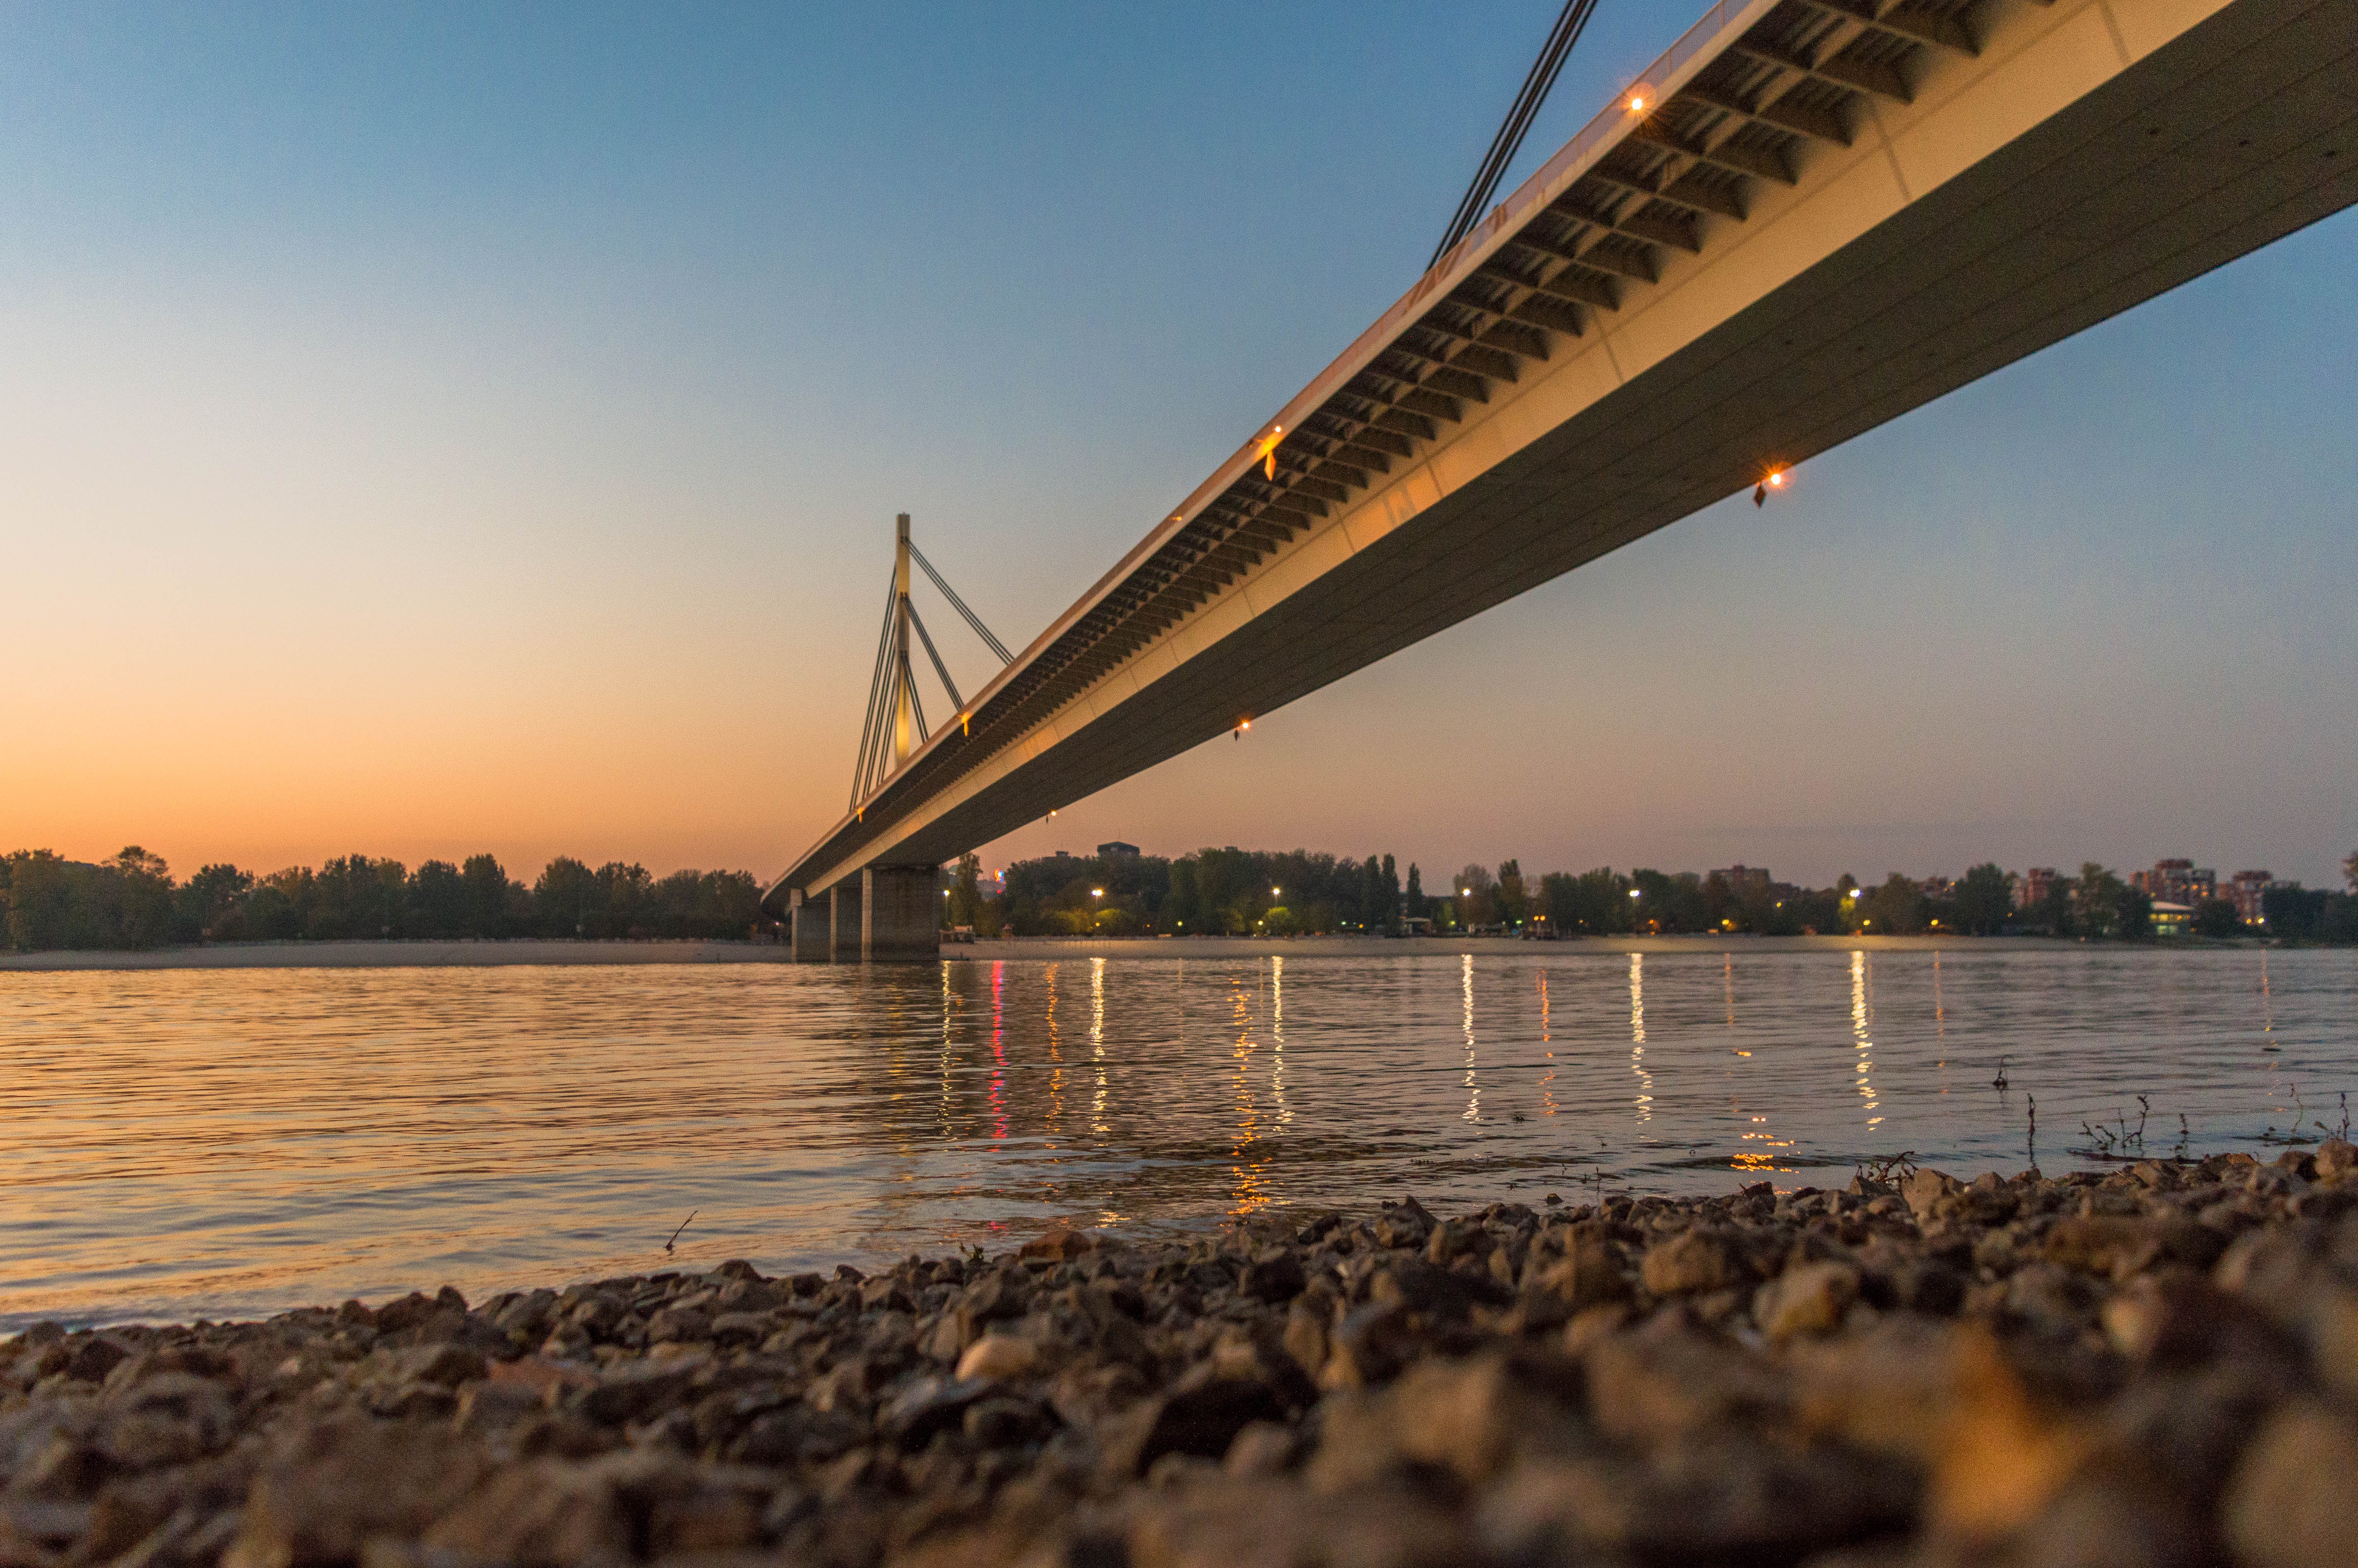
beach, sea, coast, ocean, horizon, sunrise, sunset, bridge, sunlight, morning, shore, wave, dawn, pier, river, cityscape, dusk, europe, evening, reflection, bay, serbia, danube, liberty bridge, novi sad